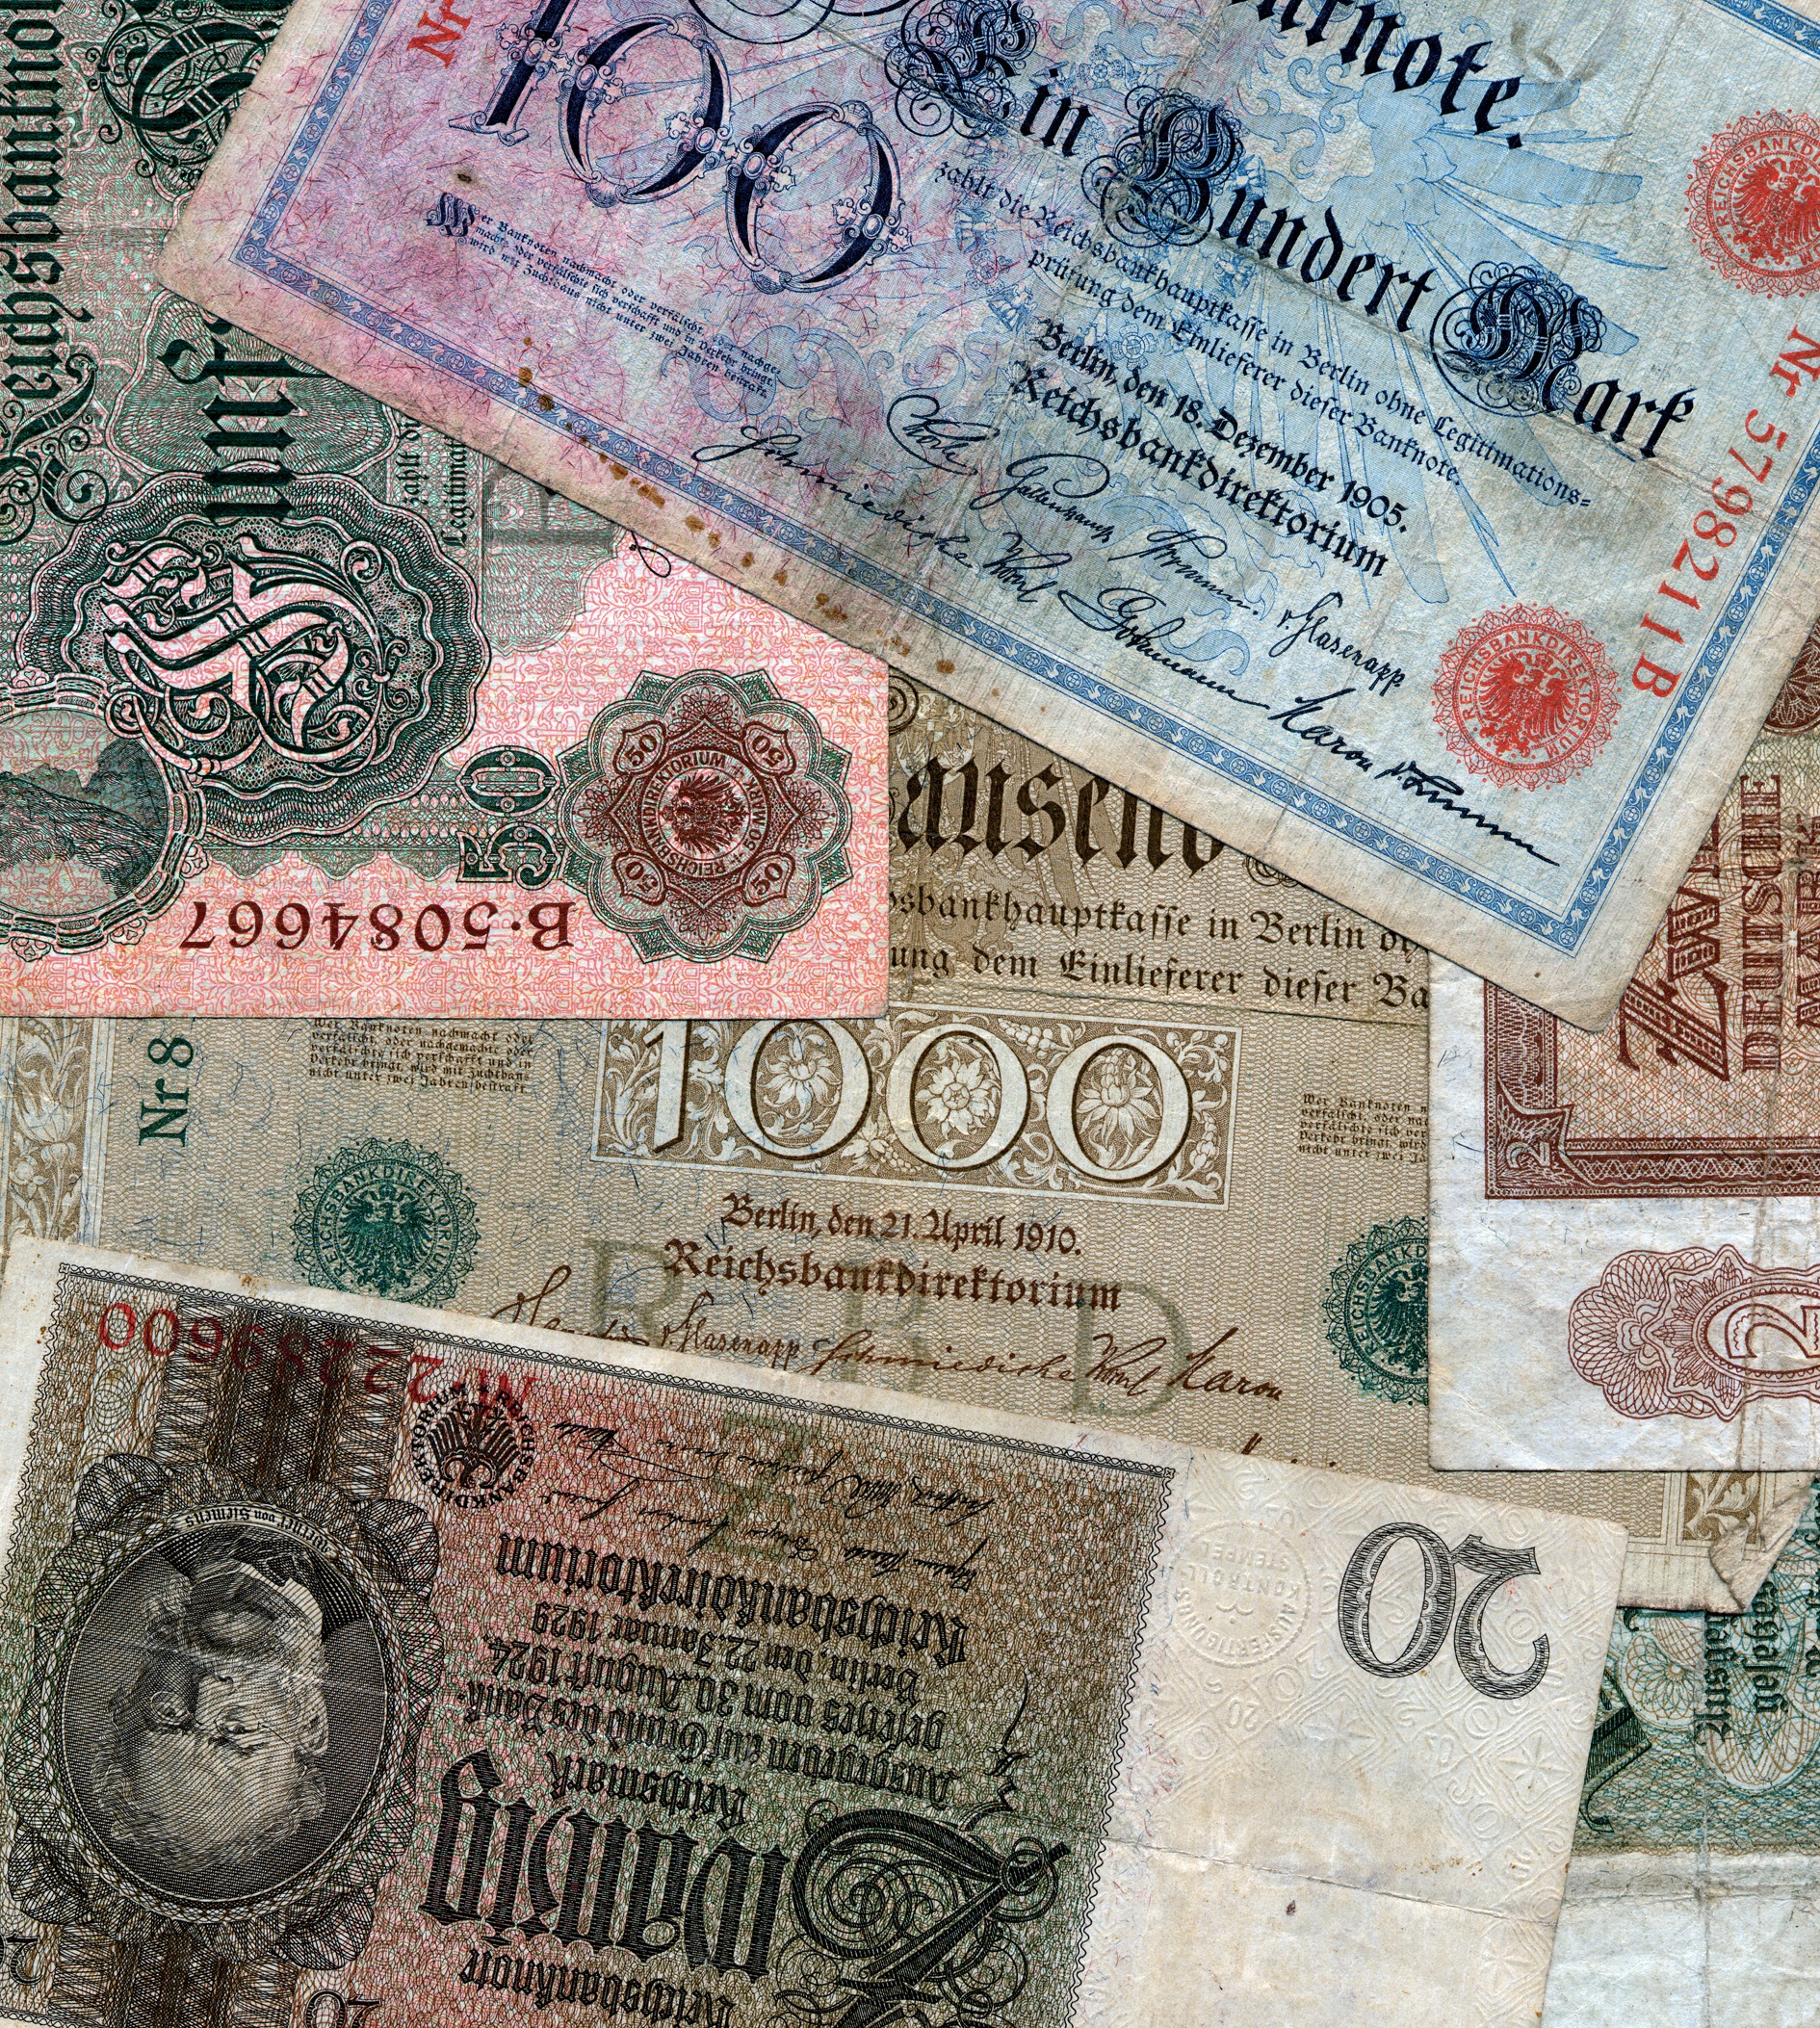
money, paper, cash, bank, currency, crisis, debt, buy, economy, seem, profit, bankruptcy, banknote, pay, bills, paper money, inflation, cash cycle